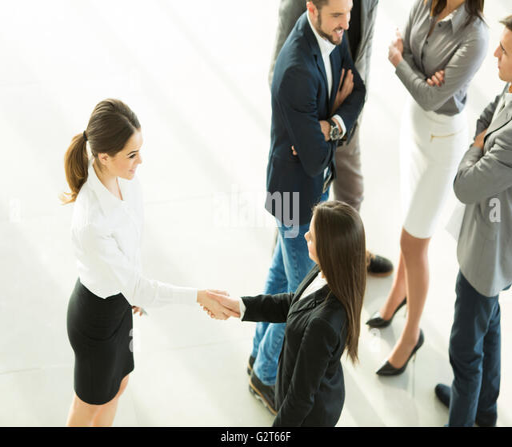
view from above of the businesswomen shaking hands in the office